Ingleton Coalfield

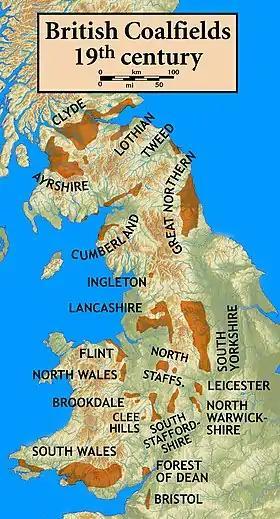
Map of British Coalfields

The Ingleton Coalfield is in North Yorkshire, close to its border with Lancashire in north-west England. Isolated from other coal-producing areas, it is one of the smallest coalfields in Great Britain.